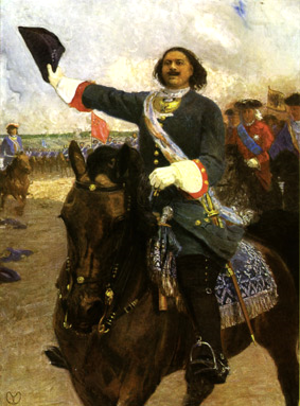
Iouri Ilitch Repine, né le 29 mars 1877 à Tchouhouïv dans le gouvernement de Kharkov, dans l'empire Russe et mort le 9 août 1954 à Helsinki en Finlande est un peintre russe et finlandais, membre des Ambulants.